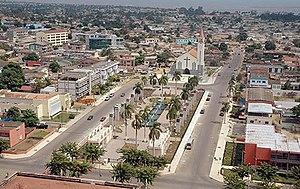
Cabinda est la capitale de la province de Cabinda en Angola. La ville comptait 624 646 habitants en 2014. Elle borde l'Océan Atlantique.